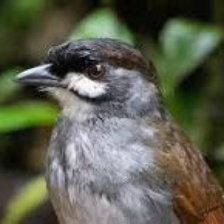
Species: JOCOTOCO ANTPITTA
Scientific name: GRALLARIA RIDGELYI